African American Christianity during Slavery

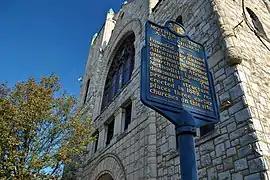
Mother Bethel A.M.E. Church, Philadelphia, Pennsylvania

Free black Americans in both Northern and Southern U.S. cities formed their own congregations and churches before the end of the 18th century. They organized independent African American congregations and churches to practice religion apart from white oversight.